Cacerolazo

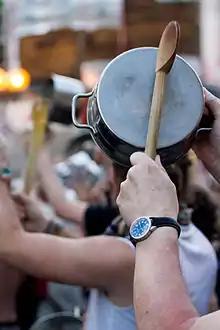
Casserole protest in Montreal, Quebec, Canada, on May 24, 2012

In Spanish, a cacerolazo ( or ) or cacerolada; also in Catalan a cassolada ( or ) is a form of popular protest which consists of a group of people making noise by banging pots, pans, and other utensils in order to call for attention.